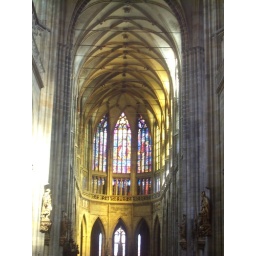
The charateristic gothic roof vaulting is seen in many of the castle buildings